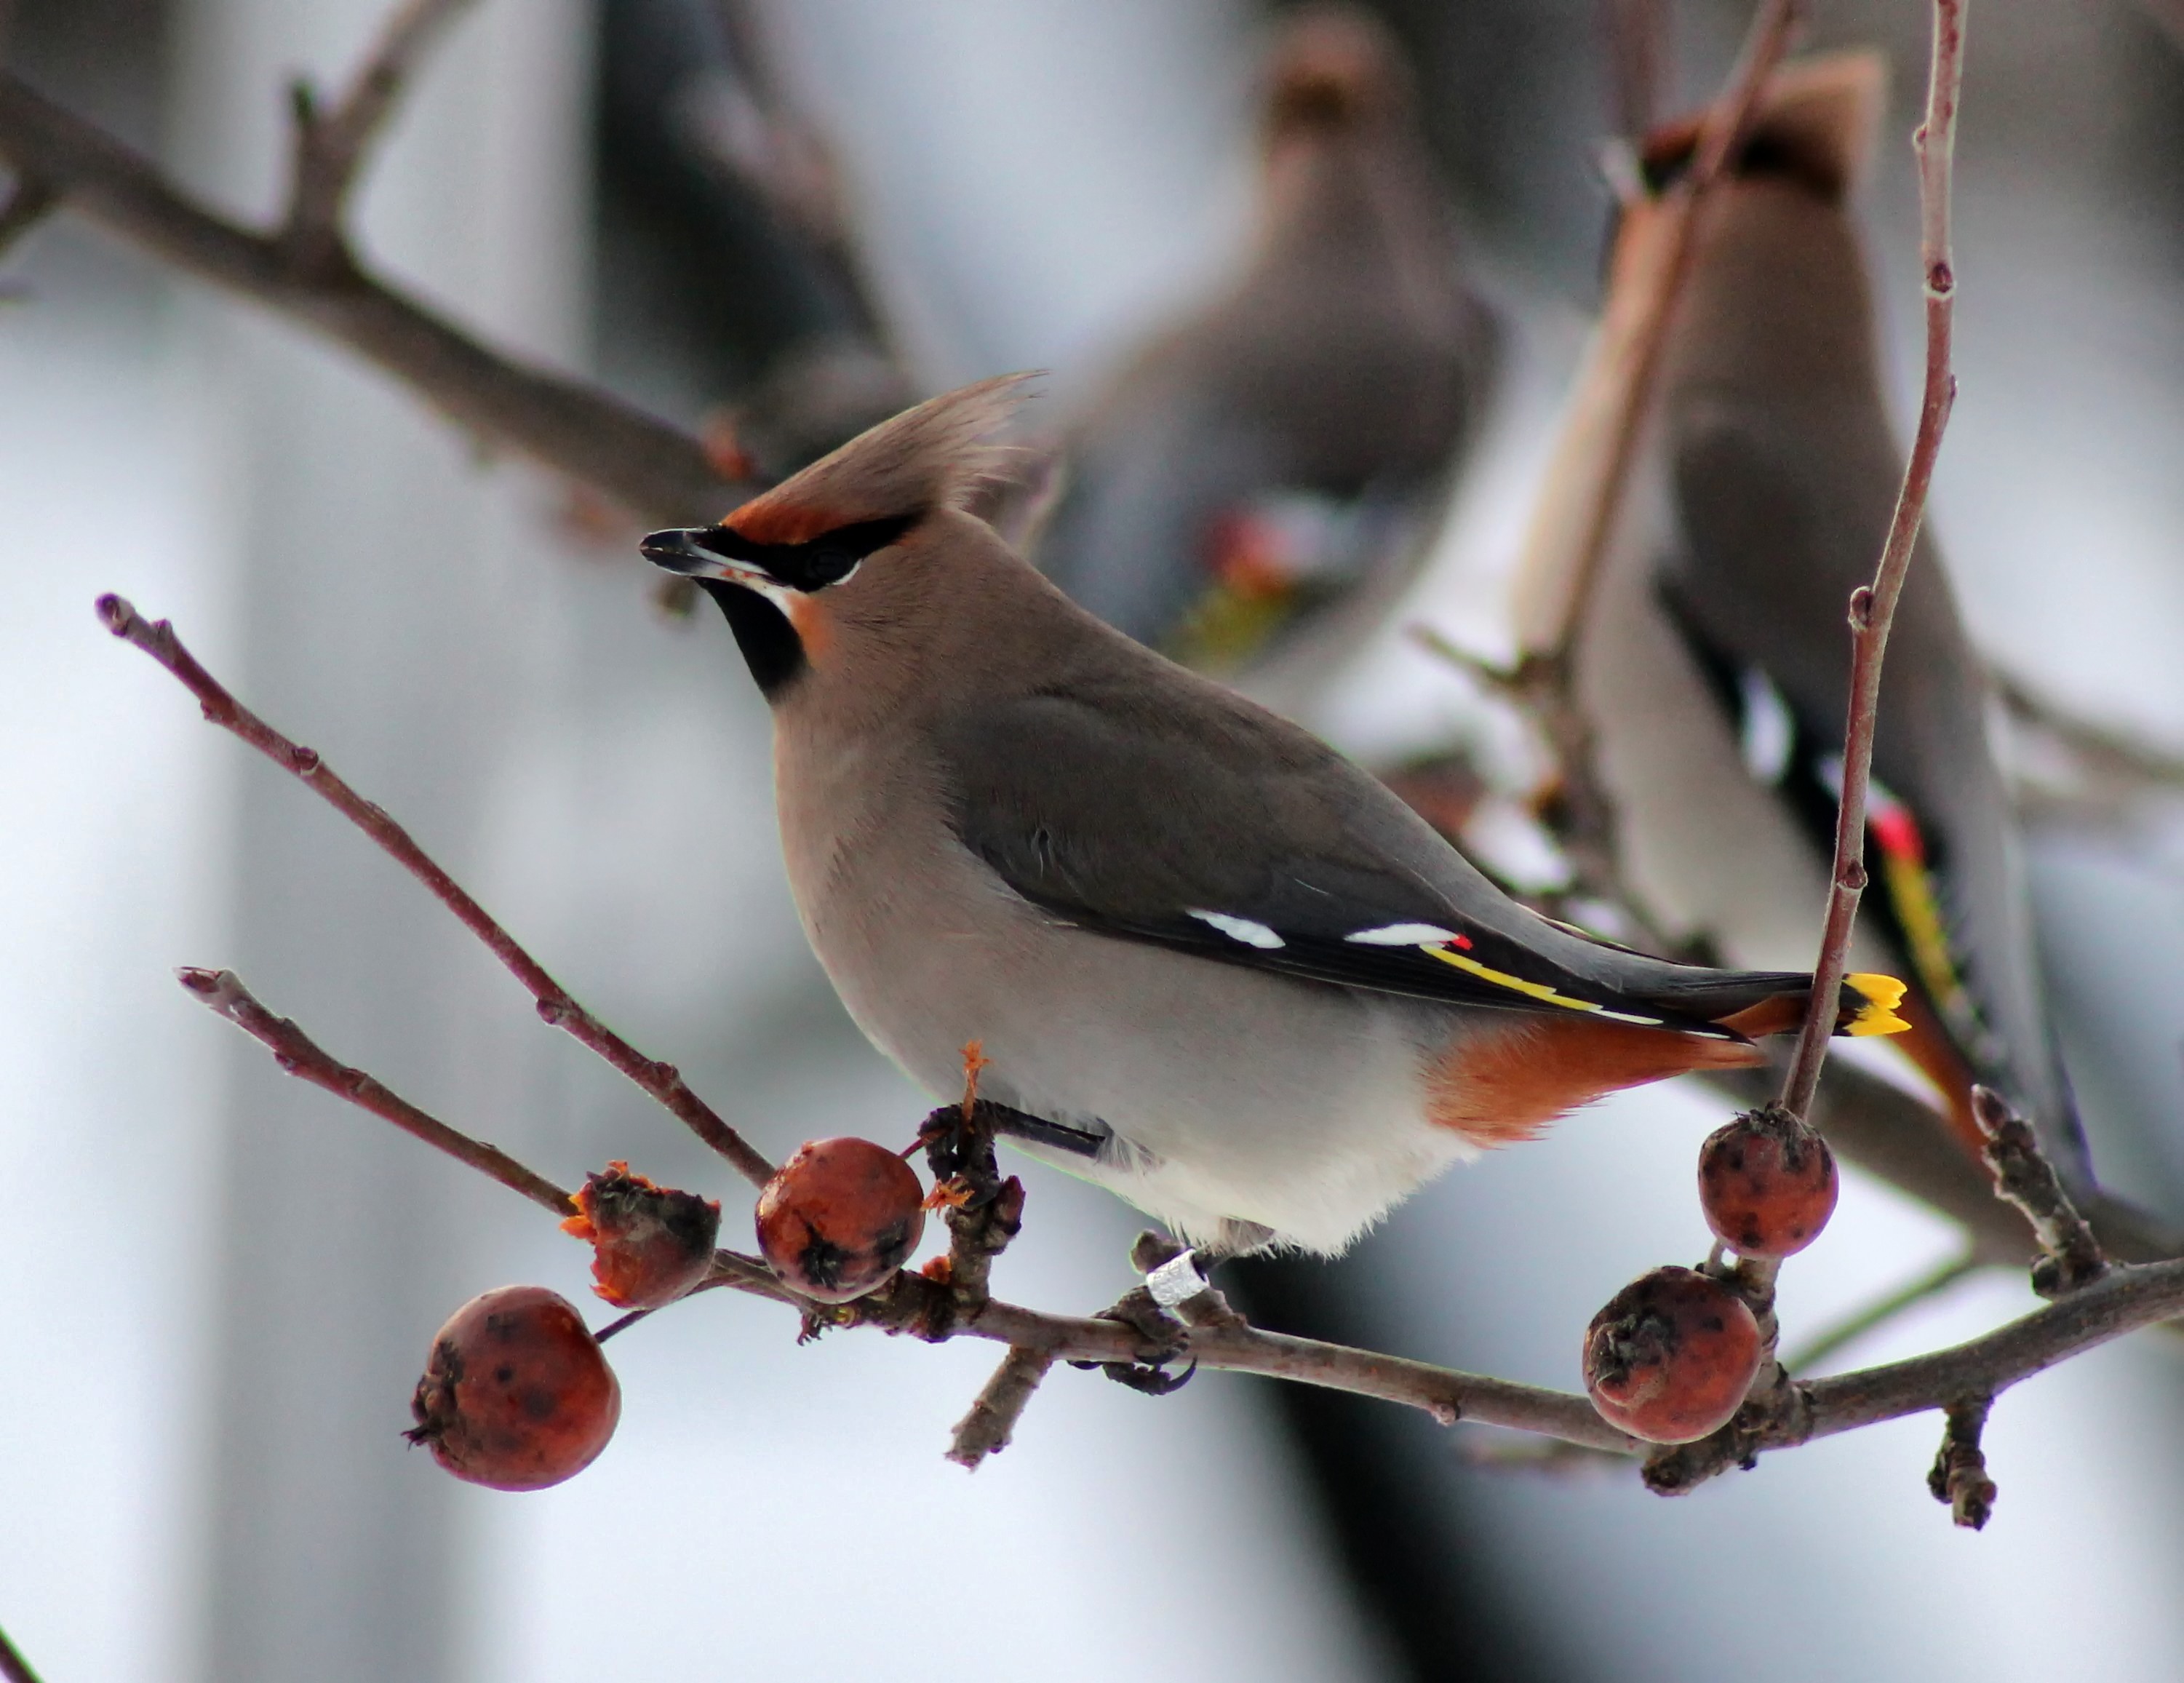
nature, branch, snow, winter, bird, leaf, flower, wildlife, ice, spring, beak, macro, fauna, twig, close up, birds, outside, vertebrate, finland, sparrow, finch, macro photography, old world flycatcher, perching bird, emberizidae, ringed bohemian waxwing